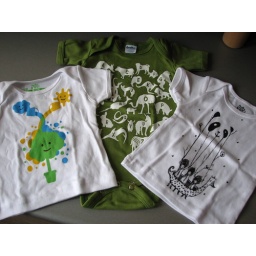
Our (yet to be born) little designer boy is going to be so cute in these threadless tees!